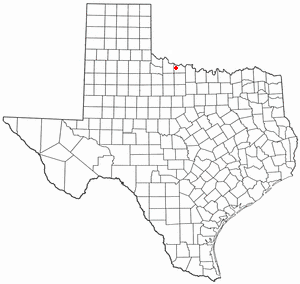
La ville d’Electra est située dans le comté de Wichita, dans l’État du Texas, aux États-Unis. Sa population s’élevait à 2 791 habitants lors du recensement de 2010, estimée à 2 722 habitants en 2016.